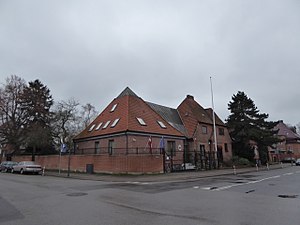
Rosbæksvej / Nævneværdige bygninger i gaden
Letlands ambassade på hjørnet af Vestagervej.
Rosbæksvej er en vej beliggende på Østerbro. Vejen er ca. 400 meter lang og løber mellem Ryvangs Allé og Strandvejen.